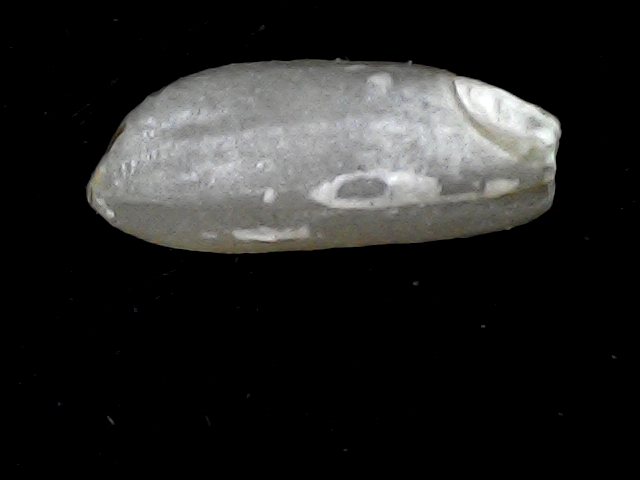
Rice variety: BD91